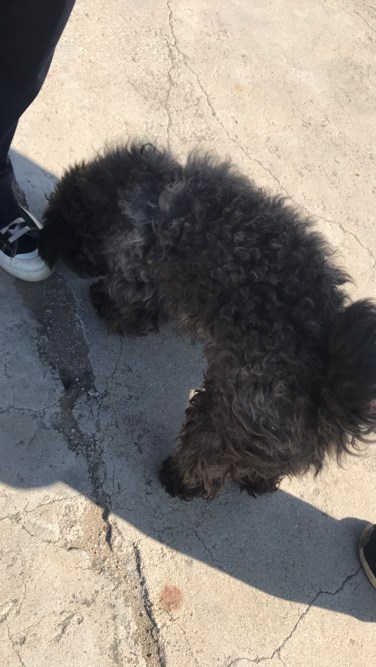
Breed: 7449-n000128-teddy